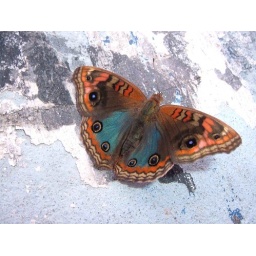
This butterfly was on the sidewalk in the middle of a busy downtown street.